James A. Ryder

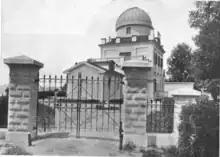
Georgetown University Observatory between 1843 and 1907

Upon assuming the presidency, Ryder inherited a significant debt of $20,000, which he liquidated by 1842, at least part of it being paid by Ryder himself from monies he earned lecturing. Ryder had gained a reputation for talent in preaching, which he did without notes. This was particularly admired by Archbishop Samuel Eccleston, and Roothaan cited it as a source of many conversions to Catholicism.